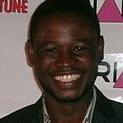
Age: 23